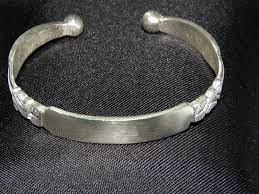
Gis naa ne li ngeen ma envoyé nii de ab lam la, lam boo xam ne ñu ngi ko defare ci xaalis. Gis naa ne tamit lam bi ñoo ngi koy takk fi ñuy takk jara ñoo ngi koy takk ci loxo.